Paul Stewart (racing driver)

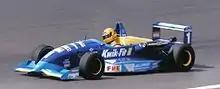
Ralph Firman driving for Paul Stewart Racing at Silverstone during the 1995 British Formula 3 Championship season.

Paul Evan Stewart (born 29 October 1965) is a Scottish former racing driver and the son of three-times Formula One World Champion Jackie Stewart. Stewart competed in Formula Ford 2000 in 1988, the British Formula 3 Championship from 1989 to 1990 and in Formula 3000 from 1991 to 1993, both the latter for his Paul Stewart Racing team. During the period, he was a teammate of Marco Apicella in 1991, David Coulthard in 1992 and Gil de Ferran in 1993. De Ferran won the first victory for the team in 1993. Thereafter, Stewart gave up his career as a driver and decided to concentrate on his role as team manager from 1994. The team won eight team championships in F3, 1992 to 1994, and 1996 to 2000.